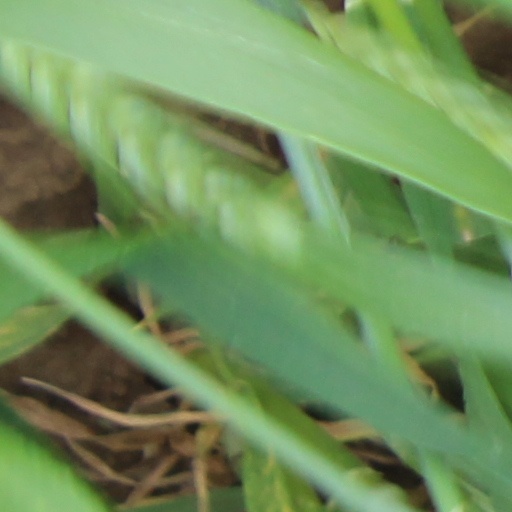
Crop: wheat